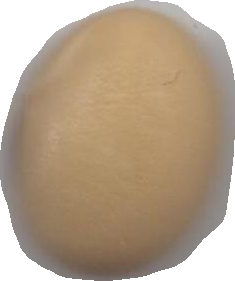
Variety: Anjasmoro